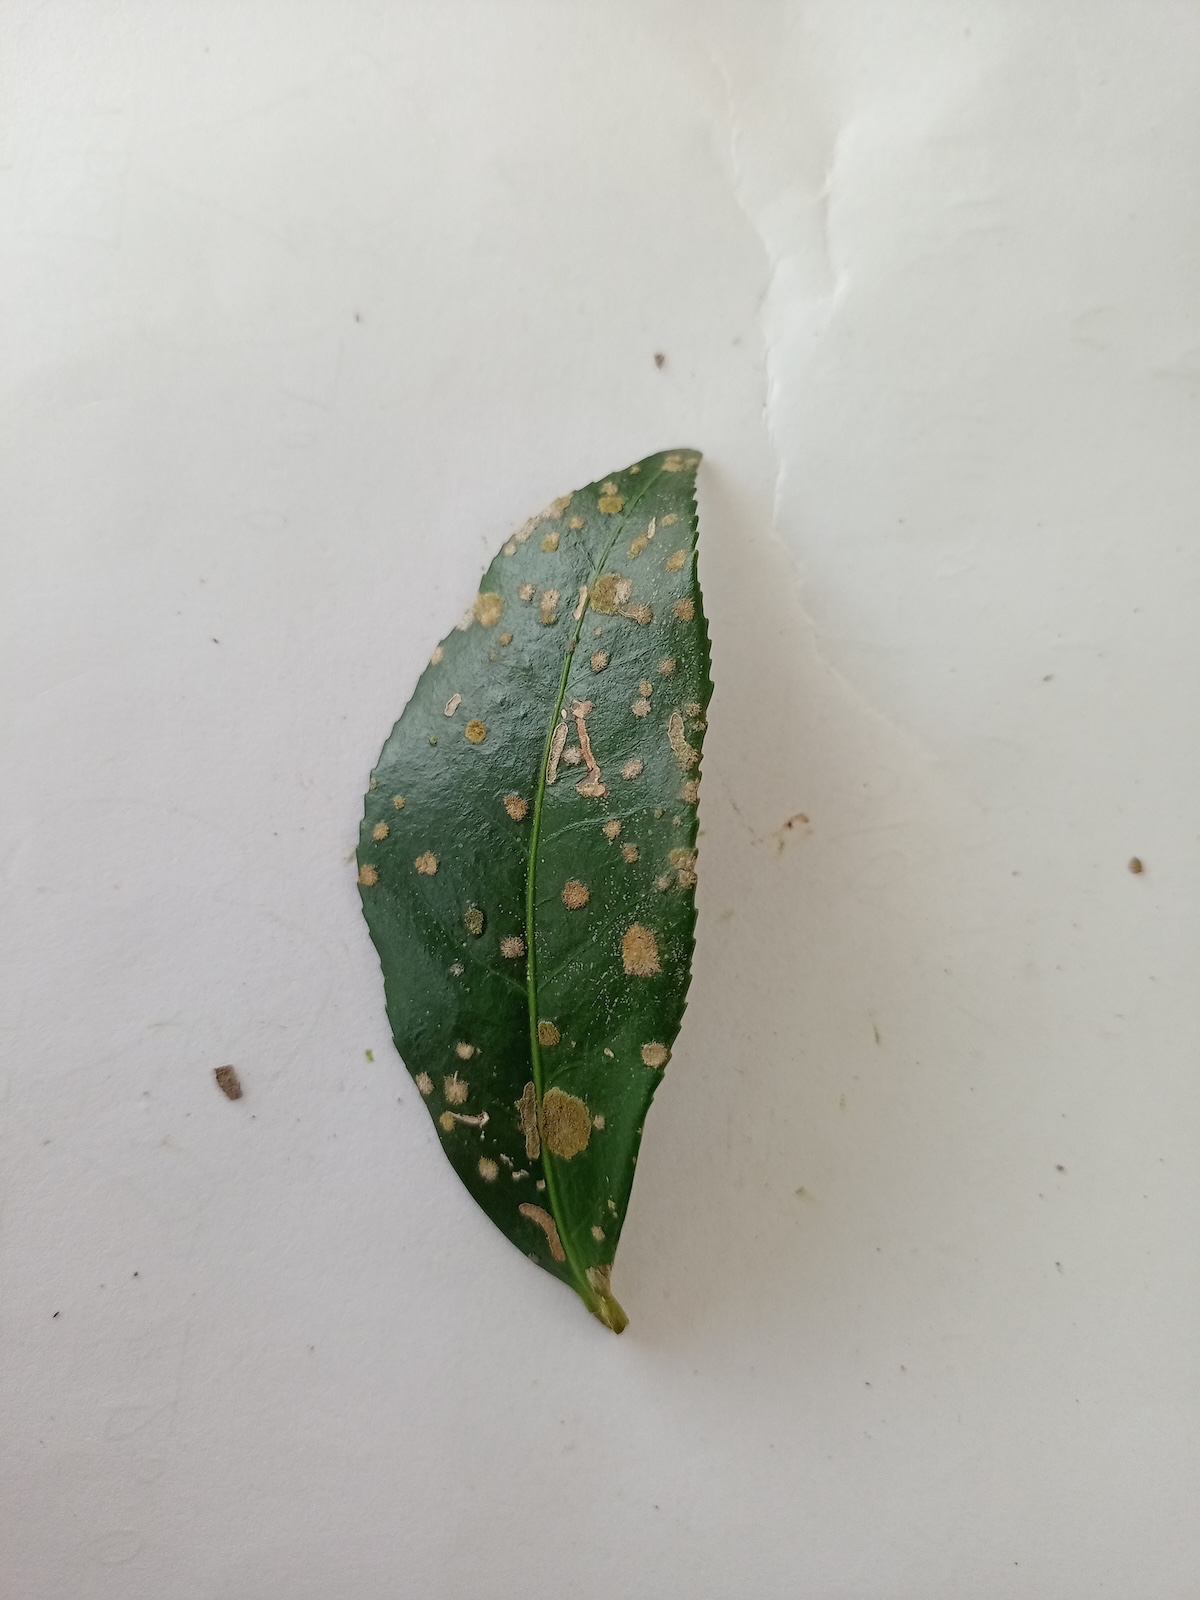
Label: Tea algal leaf spot